Evgeny Agrest

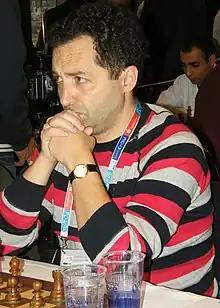
at the Dresden Olympiad, 2008

Evgeny Agrest (born 15 August 1966 in Vitebsk, Belarus) is a Soviet-born Swedish chess grandmaster (1997).